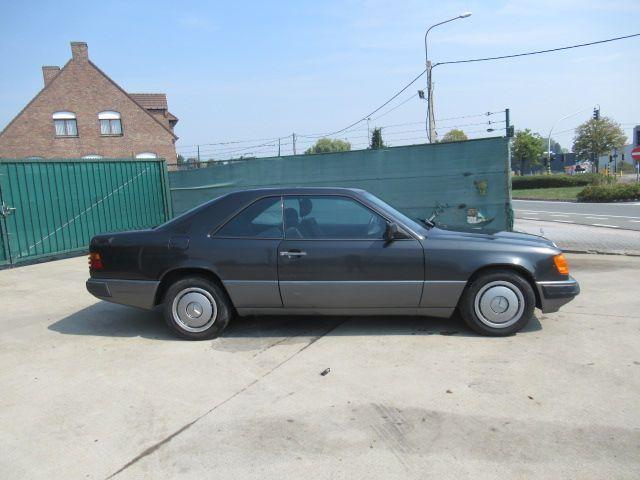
Aucun dommage détecté.
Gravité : aucun